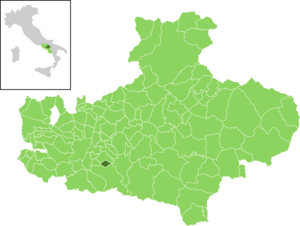
Santa Lucia di Serino est une commune italienne de la province d'Avellino dans la région Campanie en Italie.